Maserati

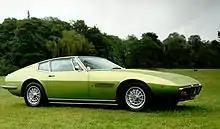
1971 Maserati Ghibli SS 4.9 Coupe

Key people joined the Maserati team. Alberto Massimino, a former FIAT engineer with both Alfa Romeo and Ferrari experience, oversaw the design of all racing models for the next ten years. With him joined engineers Giulio Alfieri, Vittorio Bellentani, and Gioacchino Colombo. The focus was on the best engines and chassis to succeed in car racing. These new projects saw the last contributions of the Maserati brothers, who, after their 10-year contract with Orsi expired, went on to form O.S.C.A. This new team at Maserati worked on several projects: the 4CLT, the A6 series, the 8CLT, and, pivotally for the future success of the company, the A6GCS.